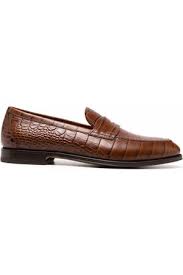
Label: Boat